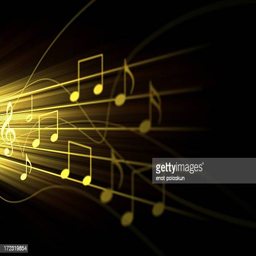
yellow music notes on a staff with a black background